Scarlett Johansson

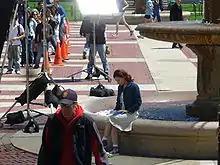
Johansson on the campus of Columbia University during the filming of "The Nanny Diaries", 2006

Johansson played Nola, an aspiring actress who begins an affair with a married man (played by Jonathan Rhys Meyers) in Woody Allen's drama "Match Point" in 2005. After replacing Kate Winslet with Johansson for the role, Allen changed the character's nationality from British to American. An admirer of Allen's films, Johansson liked the idea of working with him, but felt nervous her first day on the set. "The New York Times" was impressed with the performances of Johansson and Rhys Meyers, and LaSalle, writing for the "San Francisco Chronicle", stated that Johansson "is a powerhouse from the word go", with a performance that "borders on astonishing". The film, a box office success, earned Johansson nominations for the Golden Globe and the Chicago Film Critics Association Award for Best Supporting Actress. Also that year, Johansson starred with Ewan McGregor in Michael Bay's science fiction film "The Island", in dual roles as Sarah Jordan and her clone, Jordan Two Delta. Johansson found her filming schedule exhausting: she had to shoot for 14 hours a day, and she hit her head and injured herself. The film received mixed reviews and grossed $163million against a $126million budget.